Nanoinformatics

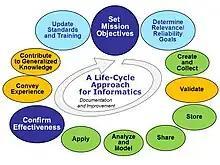
A graphical representation of a working definition of nanoinformatics as a life-cycle process

One working definition of nanoinformatics developed through the community-based Nanoinformatics 2020 Roadmap and subsequently expanded is: